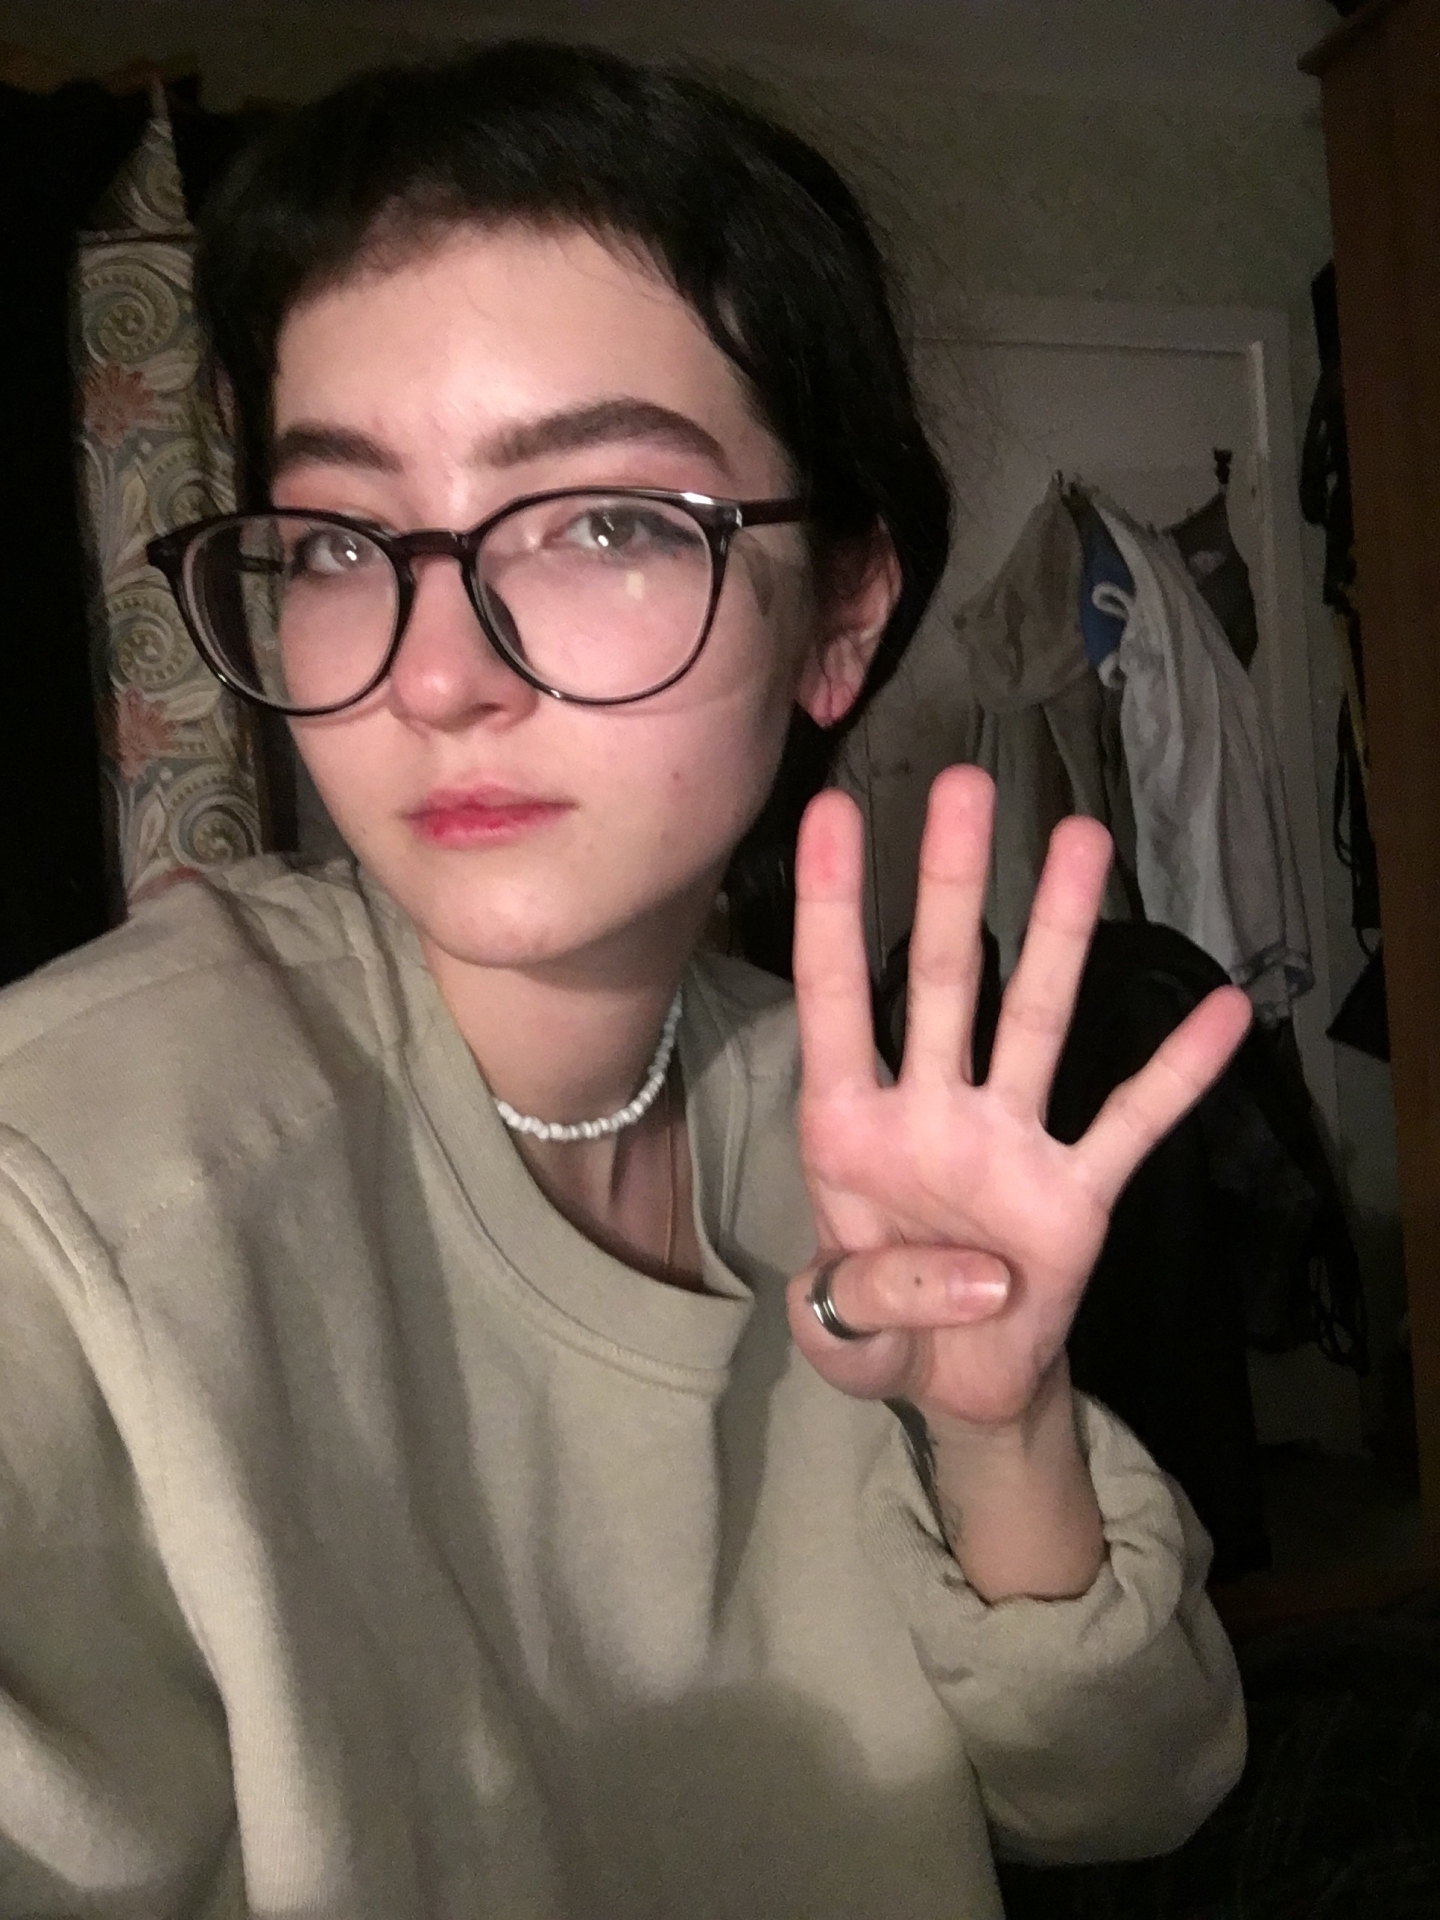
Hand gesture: four